Recovery time (cooking)

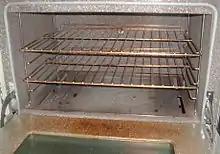
An opened oven creates a recovery time.

Ovens have a recovery time after being opened. Opening an oven door can reduce the temperature within an oven by up to 50°F (30°C). Methods to reduce oven recovery time include the placement of a baking stone or pizza stone, tiles made of ceramic, or a brick insert device in an oven, all of which serve to reduce recovery time through their heat retention properties.